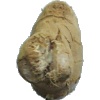
Label: ginger_root